Marina Green

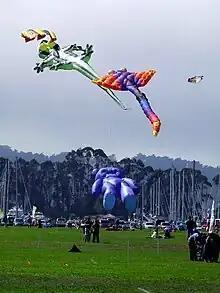
Kites at Marina Green

The Marina Green in San Francisco, California, is a expanse of grass between Fort Mason and the Presidio. It is adjacent to San Francisco Bay, and this location provides good views of the Golden Gate Bridge, Angel Island, Alcatraz Island, and parts of Marin County. Houses built mostly in the 1920s and 1930s line Marina Boulevard, the southern boundary of the Marina Green. Many of these houses have large bay windows, and Herb Caen, the late San Francisco newspaper columnist, often made references to the immaculate furnishings behind these windows. In the past, a railroad track along the southern edge of the Marina Green allowed the San Francisco Belt Railroad to serve the Presidio. Adjacent to the Marina Green is a marina, home to the St. Francis Yacht Club and the Golden Gate Yacht Club. The San Francisco Bay Trail runs through the green.